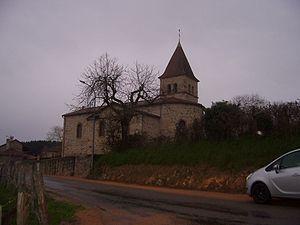
Eglise de Montagny-sur-Grosne